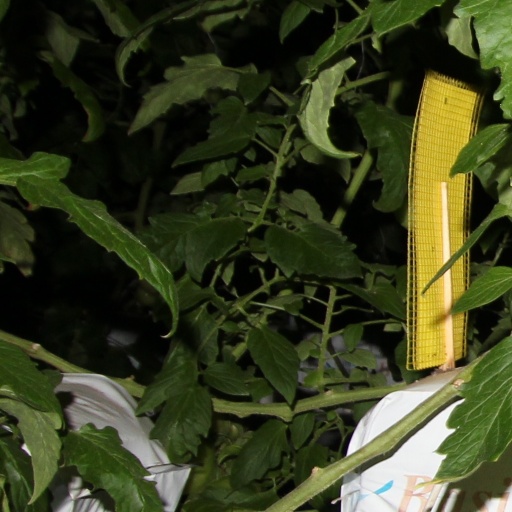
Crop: tomato